Gene Disease Database

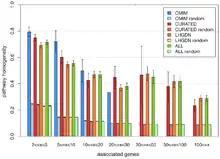
Pathway Hogeneity vs Associated Genes Showing the concept that diseases have large association with a variety of genes, a mean pathway homogeneity values of single diseases and random controls are plotted for four networks binned by the number of associated gene products per disease. "This graph shows how difficult is to correlate a bigger number of diseases vs concordance in 4 different databases, hence Gene Disease Databases test these relationships"

This one of the largest resources available for all genomic and genetic studies, it provides a centralized resource for geneticists, molecular biologists and other researchers studying the genomes of our own species and other vertebrates and model disease organisms. Ensembl is one of several well-known genome browsers for the retrieval of genomic-disease information. Ensembl imports variation data from a variety of different sources, Ensembl predicts the effects of variants. For each variation that is mapped to the reference genome, each Ensembl transcript is identified that overlap the variation. Then it uses a rule-based approach to predict the effects that each allele of the variation may have on the transcript. The set of consequence terms, defined by the Sequence Ontology (SO) can be currently assigned to each combination of an allele and a transcript. Each allele of each variation may have a different effect in different transcripts. A variety of different tools are used to predict human mutations in the Ensembl database, one of the most widely used is SIFT, that predicts whether an amino acid substitution is likely to affect protein function based on sequence homology and the physic-chemical similarity between the alternate amino acids. The data provided for each amino acid substitution is a score and a qualitative prediction (either 'tolerated' or 'deleterious'). The score is the normalized probability that the amino acid change is tolerated so scores near 0 are more likely to be deleterious. The qualitative prediction is derived from this score such that substitutions with a score < 0.05 are called 'deleterious' and all others are called 'tolerated'. SIFT can be applied to naturally occurring nonsynonymous polymorphisms and laboratory-induced missense mutations, that will lead to build relationships in phenotype characteristics, proteomics and genomics.